Merriweather Post Pavilion (album)

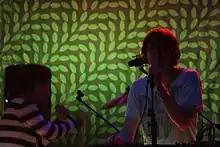
Animal Collective on tour promoting the album in June 2009

"Merriweather Post Pavilion" was announced in a cryptic update to Animal Collective's official website on October 5, 2008, an update which initially caused a great deal of confusion about the nature of the news. The site was updated again on October 8 with a link to a second page showing a video of the track listing, which was followed by an official announcement regarding the nature of the news on October 10. Prior to the album's official release, a number of promotional listening parties were held in various cities across the United States and United Kingdom.